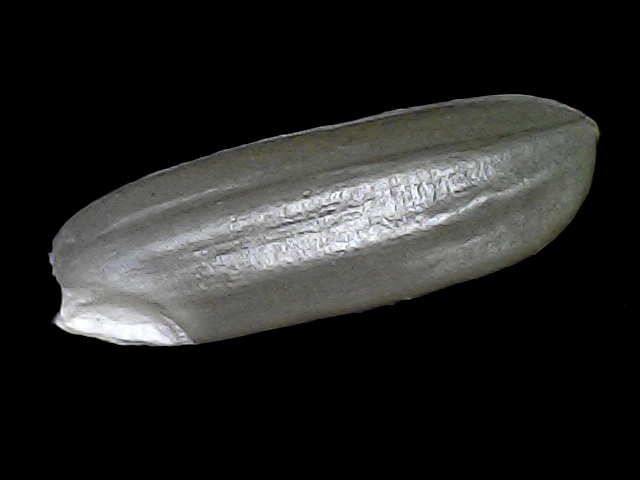
Rice variety: BRRI67